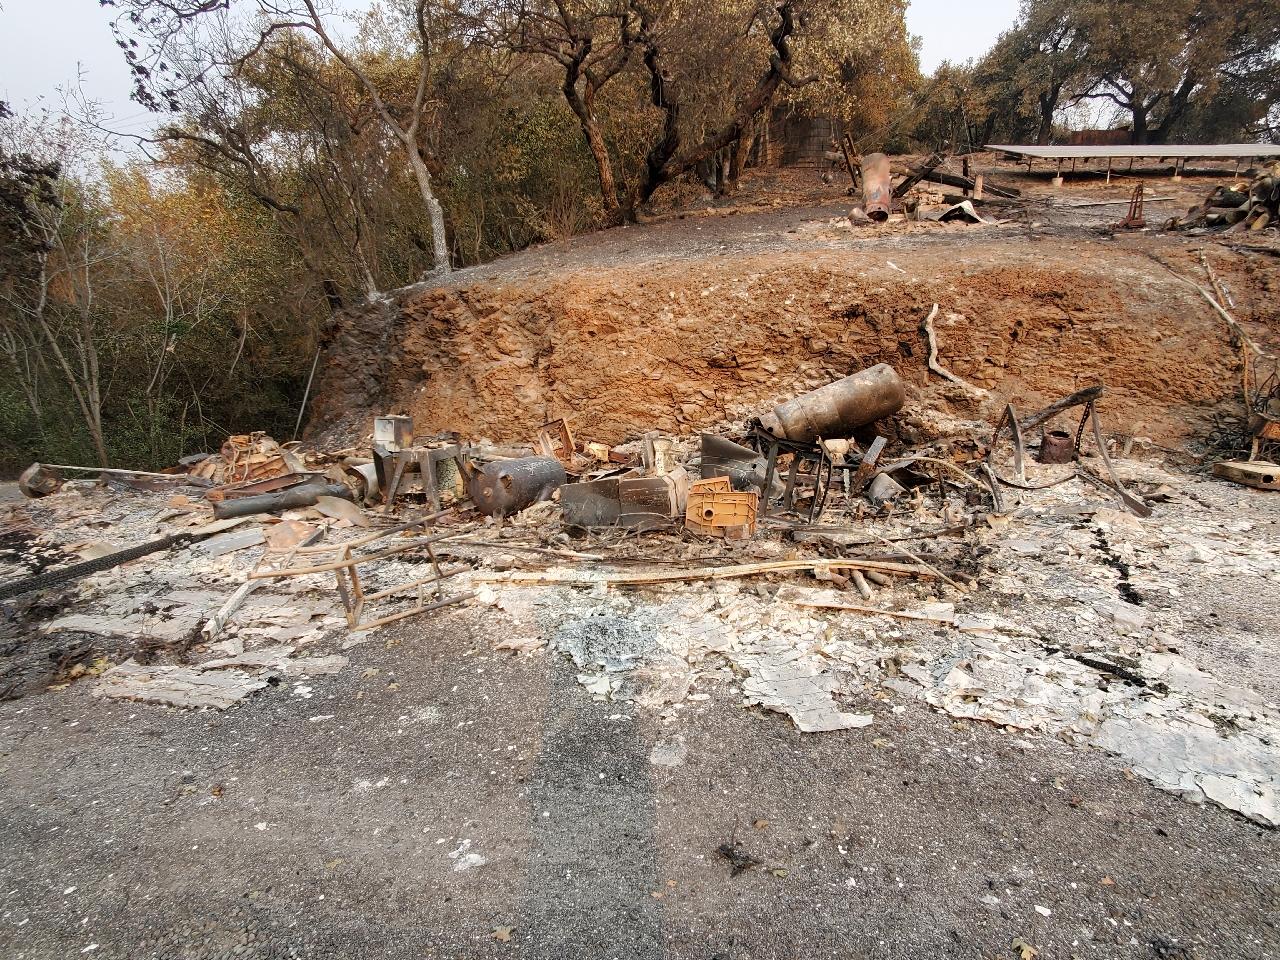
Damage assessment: destroyed